MIPS architecture processors

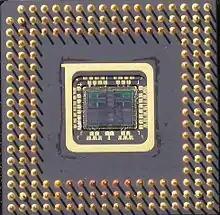
Bottom-side view of package of R4700 Orion with the exposed silicon chip, fabricated by IDT, designed by Quantum Effect Devices

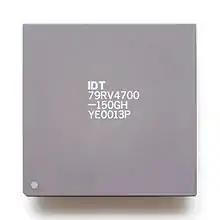
Top-side view of package for R4700 Orion

Quantum Effect Devices (QED), a separate company started by former MIPS employees, designed the "R4600" "Orion", the "R4700" "Orion", the "R4650" and the "R5000". Where the R4000 had pushed clock frequency and sacrificed cache capacity, the QED designs emphasized large caches which could be accessed in just two cycles and efficient use of silicon area. The R4600 and R4700 were used in low-cost versions of the SGI Indy workstation as well as the first MIPS-based Cisco routers, such as the 36x0 and 7x00-series routers. The R4650 was used in the original WebTV set-top boxes (now Microsoft TV). The R5000 FPU had more flexible single precision floating-point scheduling than the R4000, and as a result, R5000-based SGI Indys had much better graphics performance than similarly clocked R4400 Indys with the same graphics hardware. SGI gave the old graphics board a new name when it was combined with R5000, to emphasize the improvement. QED later designed the "RM7000" and "RM9000" family of devices for embedded system markets like computer networking and laser printers. QED was acquired by the semiconductor manufacturer PMC-Sierra in August 2000, the latter company continuing to invest in the MIPS architecture. The "RM7000" included an integrated 256 KB L2 cache and a controller for optional L3 cache. The "RM9xx0" were a family of SOC devices which included northbridge peripherals such as memory controller, PCI controller, Gigabit Ethernet controller and fast I/O such as a HyperTransport port.